Laxdale Hall

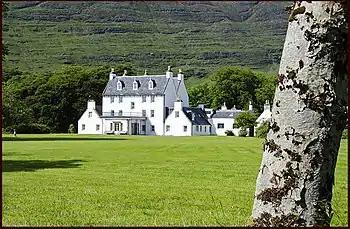
Applecross House

The external scenes were shot in Applecross, and "Laxdale Hall" is Applecross House, an early 18th century laird's house of formal composition.